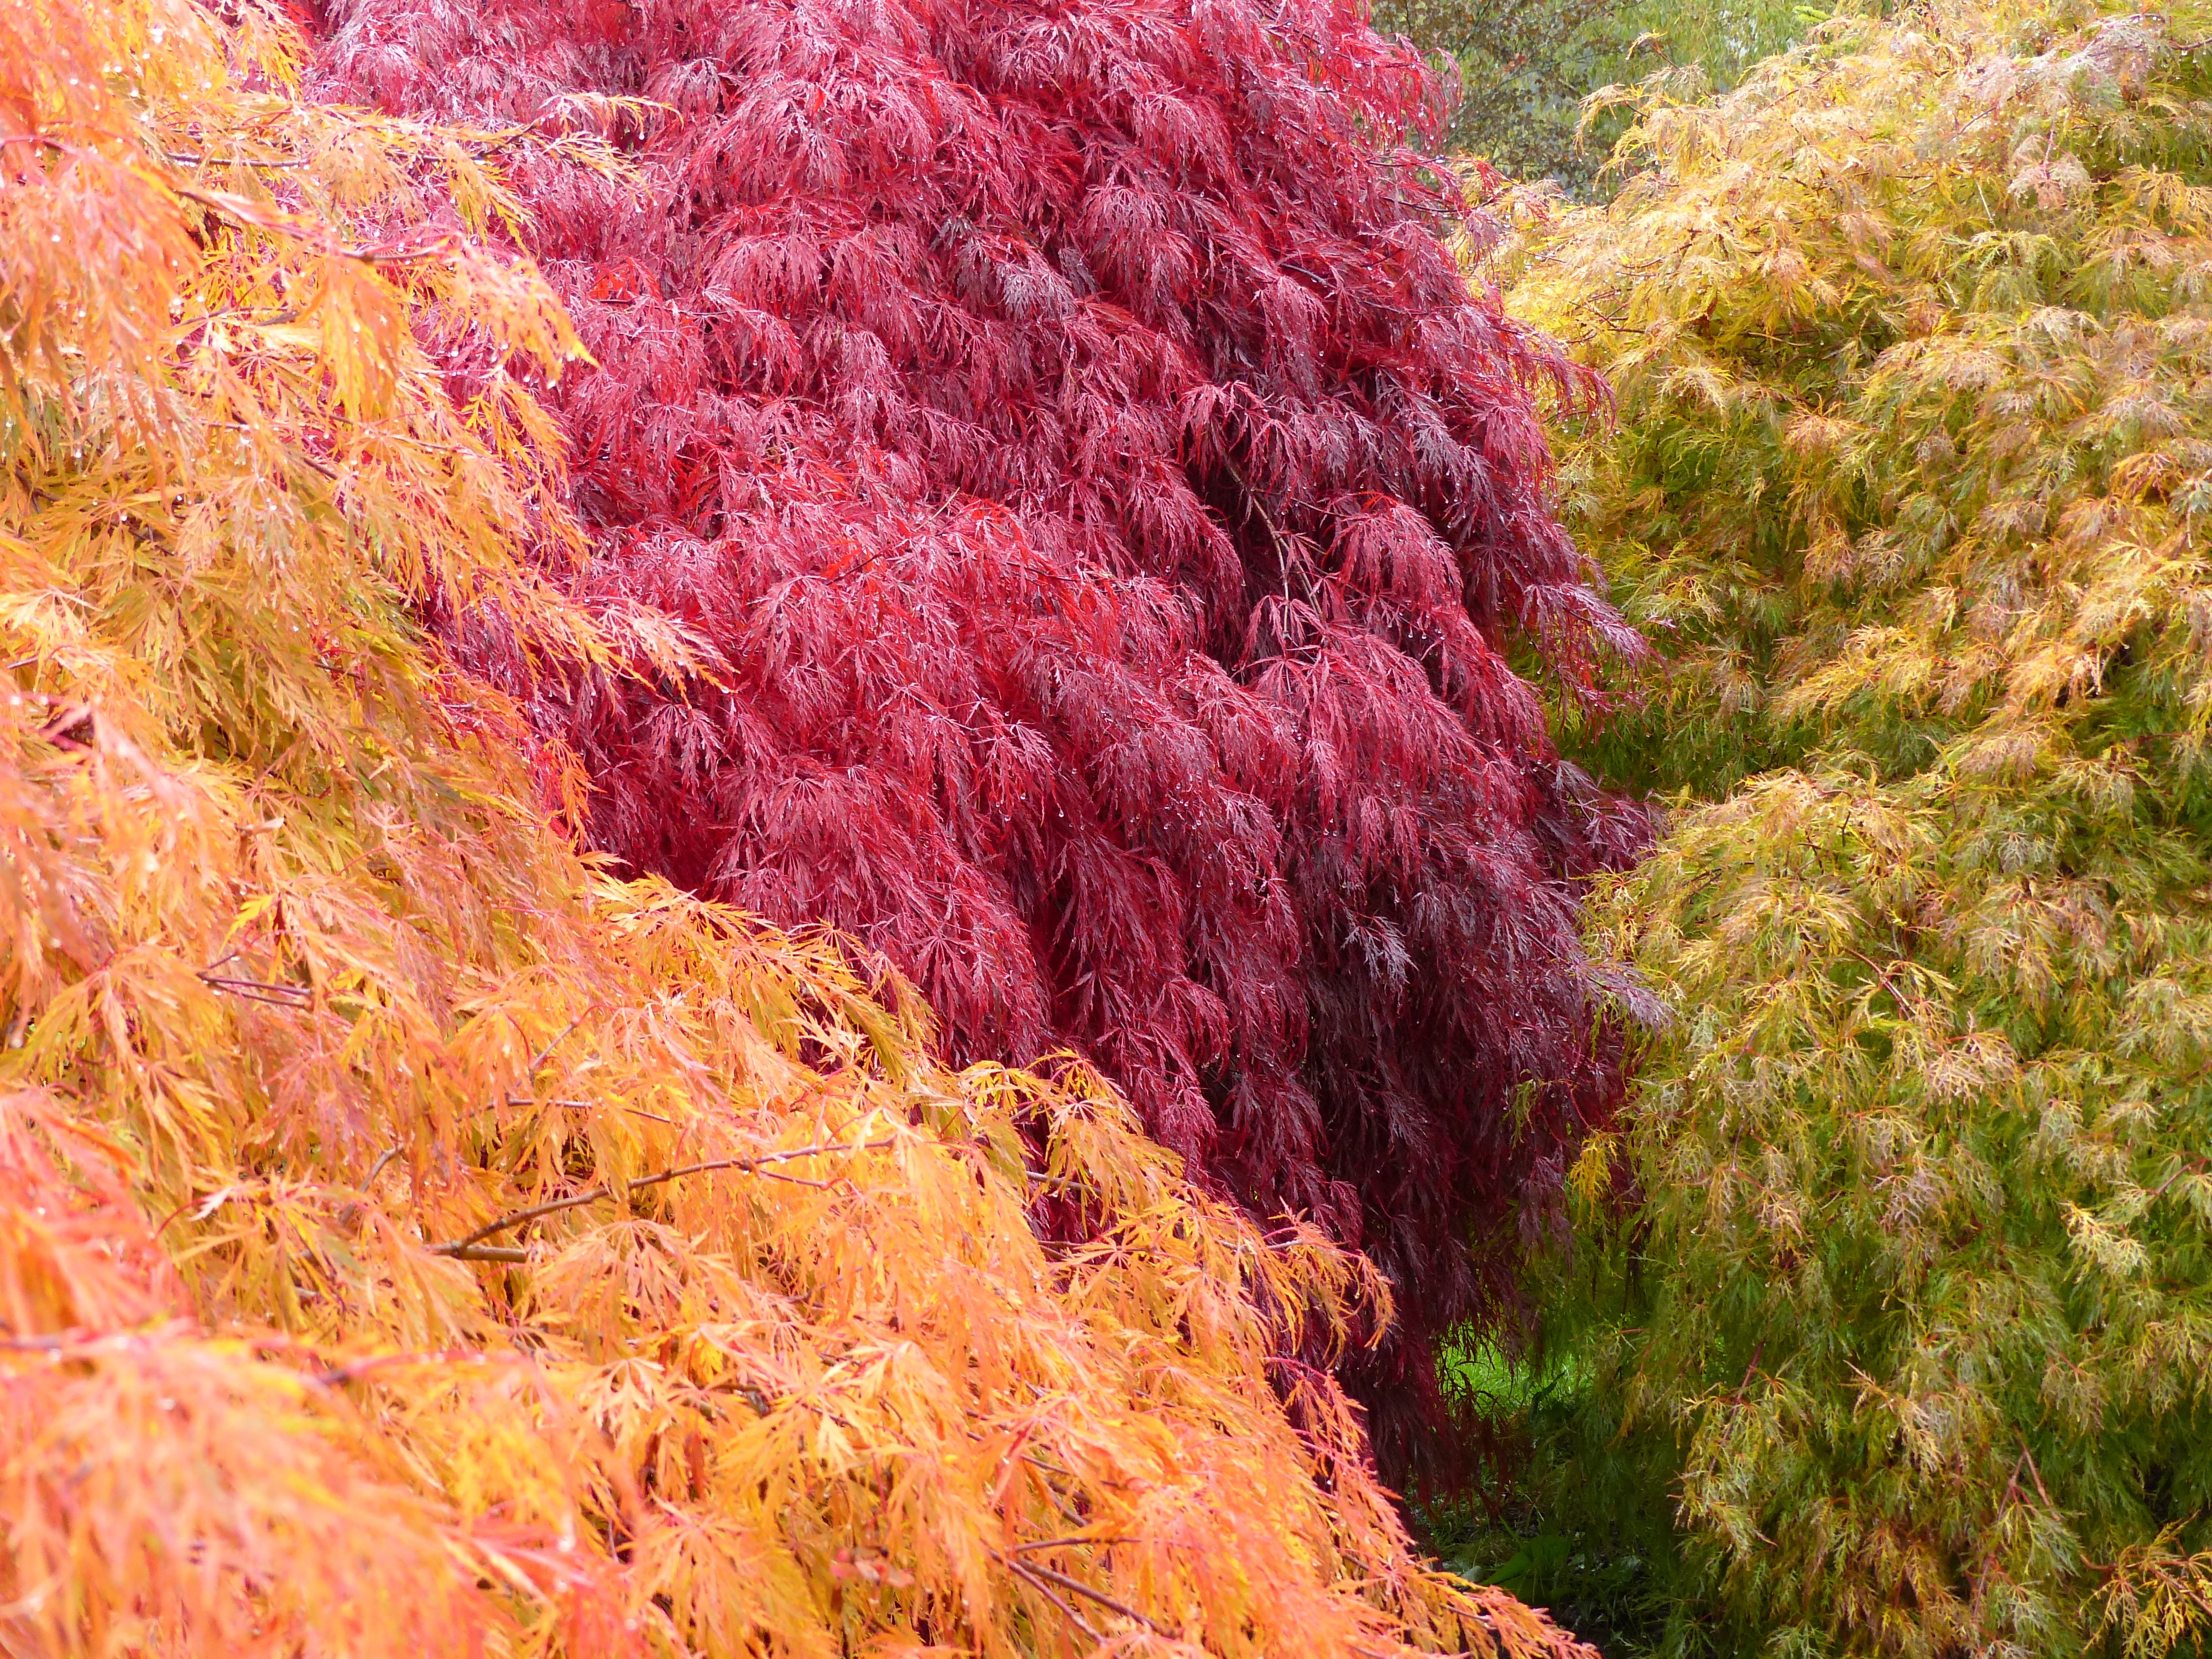
landscape, tree, forest, mountain, plant, hiking, leaf, fall, flower, travel, foliage, europe, autumn, black, flora, season, maple tree, trees, leaves, hotel, shrub, deciduous, germany, schwarzwald, baiersbronn, mitteltal, bareiss, flowering plant, woody plant, land plant